Economic impact of immigration to Canada

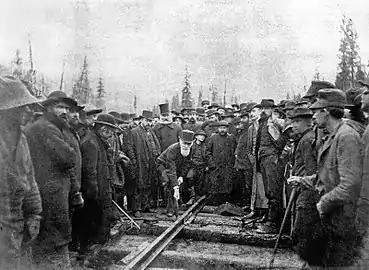
Donald Alexander Smith, a migrant from Scotland, drives the Last Spike. Migrants to Canada at that time were British subjects (not Canadian citizens).

There is no agreed view on the net impact of immigration in current times. Historically, Canada's unusually high immigration rates can be traced to the nation's unique economy. Another factor is that Canada has one of the world's largest supplies of natural resources such as oil, metals, and lumber. It also has a sparse population spread over a vast landscape. Canada has thus faced acute labour shortages and has responded by actively searching for immigrants. In the late 19th century this included bringing Chinese migrants to build the Canadian Pacific Railway and actively advertising in Europe to find farmers with the Last Best West campaign. Today similar recruitment efforts are needed to staff the oil sands projects in Alberta.